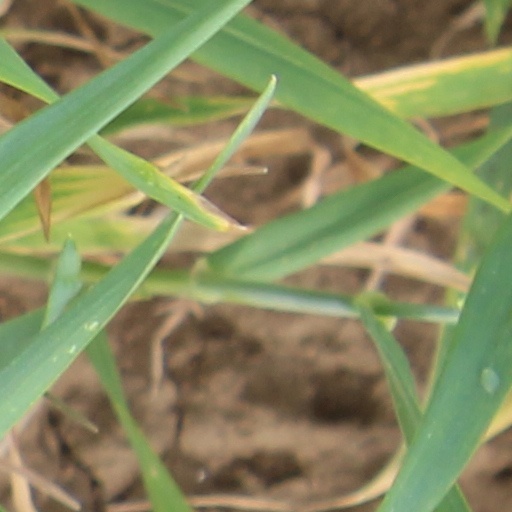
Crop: wheat